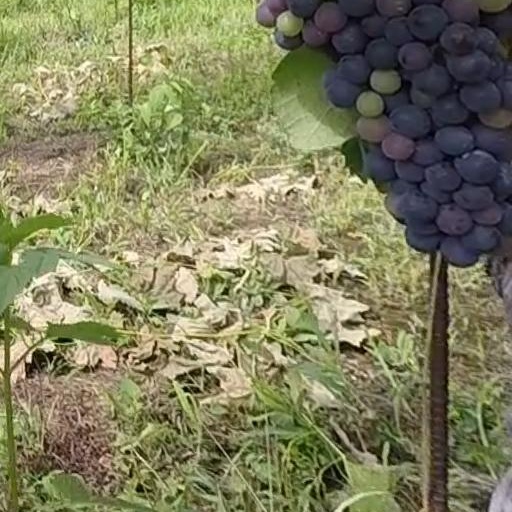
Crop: grape